Indigenous peoples in Canada

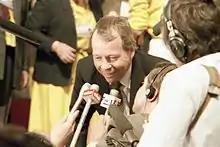
Former federal Indian affairs minister David Crombie was responsible for Bill C-31.

The Monarchy of Canada and the Indigenous peoples of Canada began interactions in North America during the European colonization period. The Royal Proclamation of 1763 recognized Indigenous title and the Treaty of Niagara of 1764 bound the Crown and the Indigenous peoples of the Great Lakes basin together in a familial relationship, a relationship that exists to this day, exemplified by First Nations attendance at the coronation of King Charles III. Post-Confederation Canada adopted a paternalistic approach and imposed an approach as though the nation-to-nation relationship did not exist, administering relations solely under Canadian law.